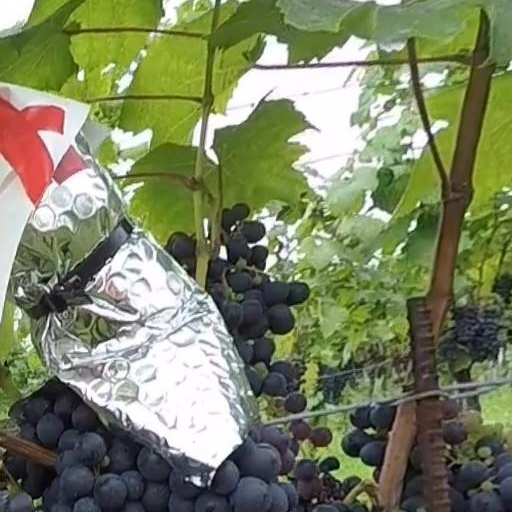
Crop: grape